The Royal Tenenbaums

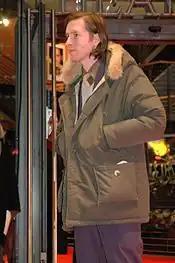
Critics debated the merits of Wes Anderson's style.

The storytelling has been described as "absurdist", ironic, and "whimsical". Mayshark wrote that literature shapes the narrative, which is presented as a book with chapters, a prologue and an epilogue. To the chapter-format of the story, Plantinga added that Baldwin's narration gives "exposition" that "should arouse courtesy" in the viewers for the characters. Commenting on the literary framework, Browning detailed how the first scene has the camera looking down on the book being checked out at the library, followed by the tone of J. D. Salinger's study of "disillusionment". Archaic dialogue with the feel of literature ("You've made a cuckold of me") is combined with crass, casual dialogue ("We can swing by her grave, too"). Film scholar Kim Wilkins also characterized lines such as "I'm very sorry for your loss. Your mother was a terribly attractive woman" as "deadpan", "Andersonian", and "unexpected expressions". Ethel also reveals her fondness for Royal's "little expressions", such as "true blue".